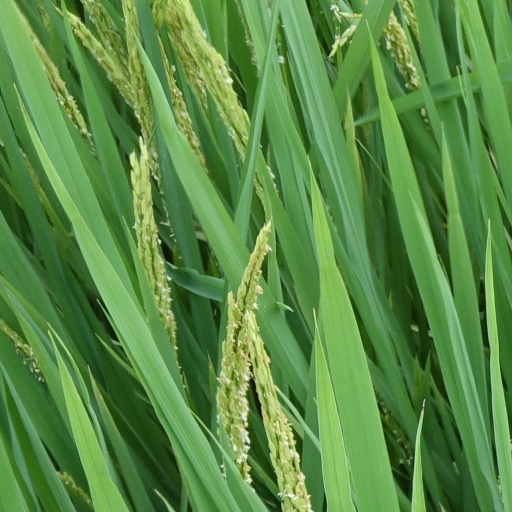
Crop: rice